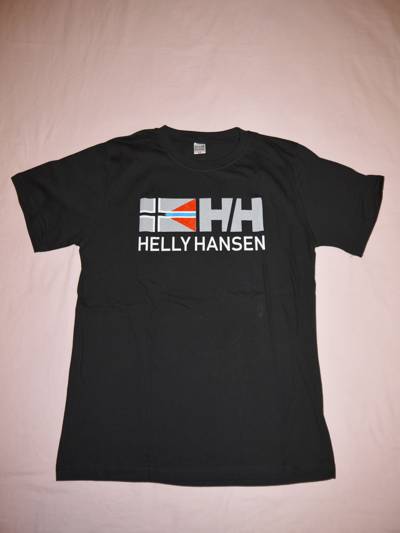
Waste category: clothes